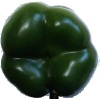
Label: Pepper Green 1